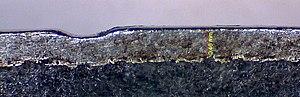
GP 11 Balle d'ordonnance (détail vu en coupe)
La munition Gewehrpatronen Ordonnanz 1911 ou Cartouche 11 pour fusil est une cartouche militaire développée uniquement pour l'armée suisse, on ne trouve ce type de calibre qu'en Suisse. Déclarée d'ordonnance en 1911 et introduite dès 1912 avec le fusil suisse d'infanterie 1911 elle sera remplacée par la GP90 avec l'introduction du fusil d'assaut 90. La production militaire de la GP11 cessera en 1994 avec le lot nᵒ 349-94, elle reste toutefois produite par plusieurs fabricants au niveau civil. Les cartouches et leurs composants furent produits dans les fabriques de munitions de Thoune, d'Altdorf et de Dornach. La fabrique fédérale de munitions fut construite à Thoune en 1861 et agrandie en 1867 sous la dénomination « Eidgenossisches Feuerwerker-Laboratorium » et transformé en 1874 en « Eidgenössische Munitions-Fabrik ». La fabrique d'Altdorf ne sera construite qu'en 1938.